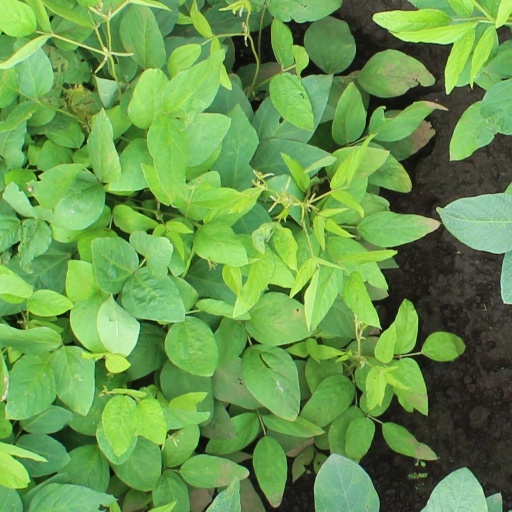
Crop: soybean